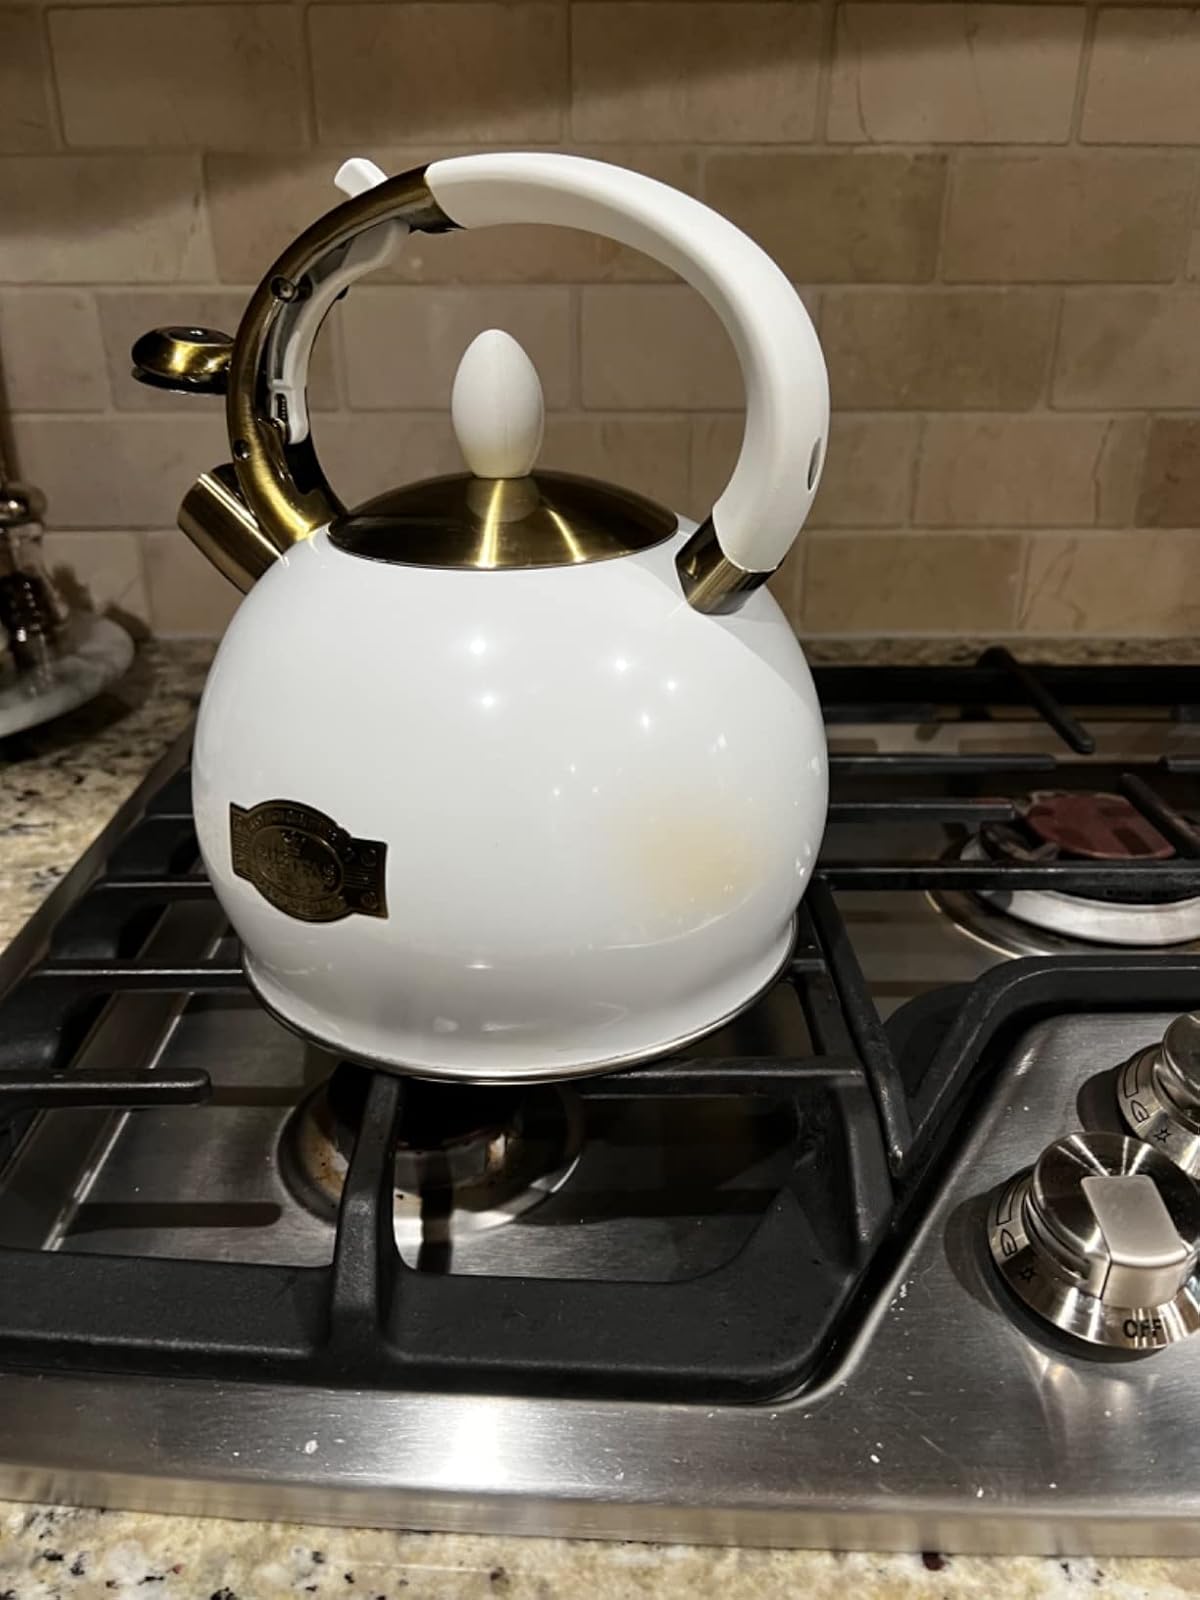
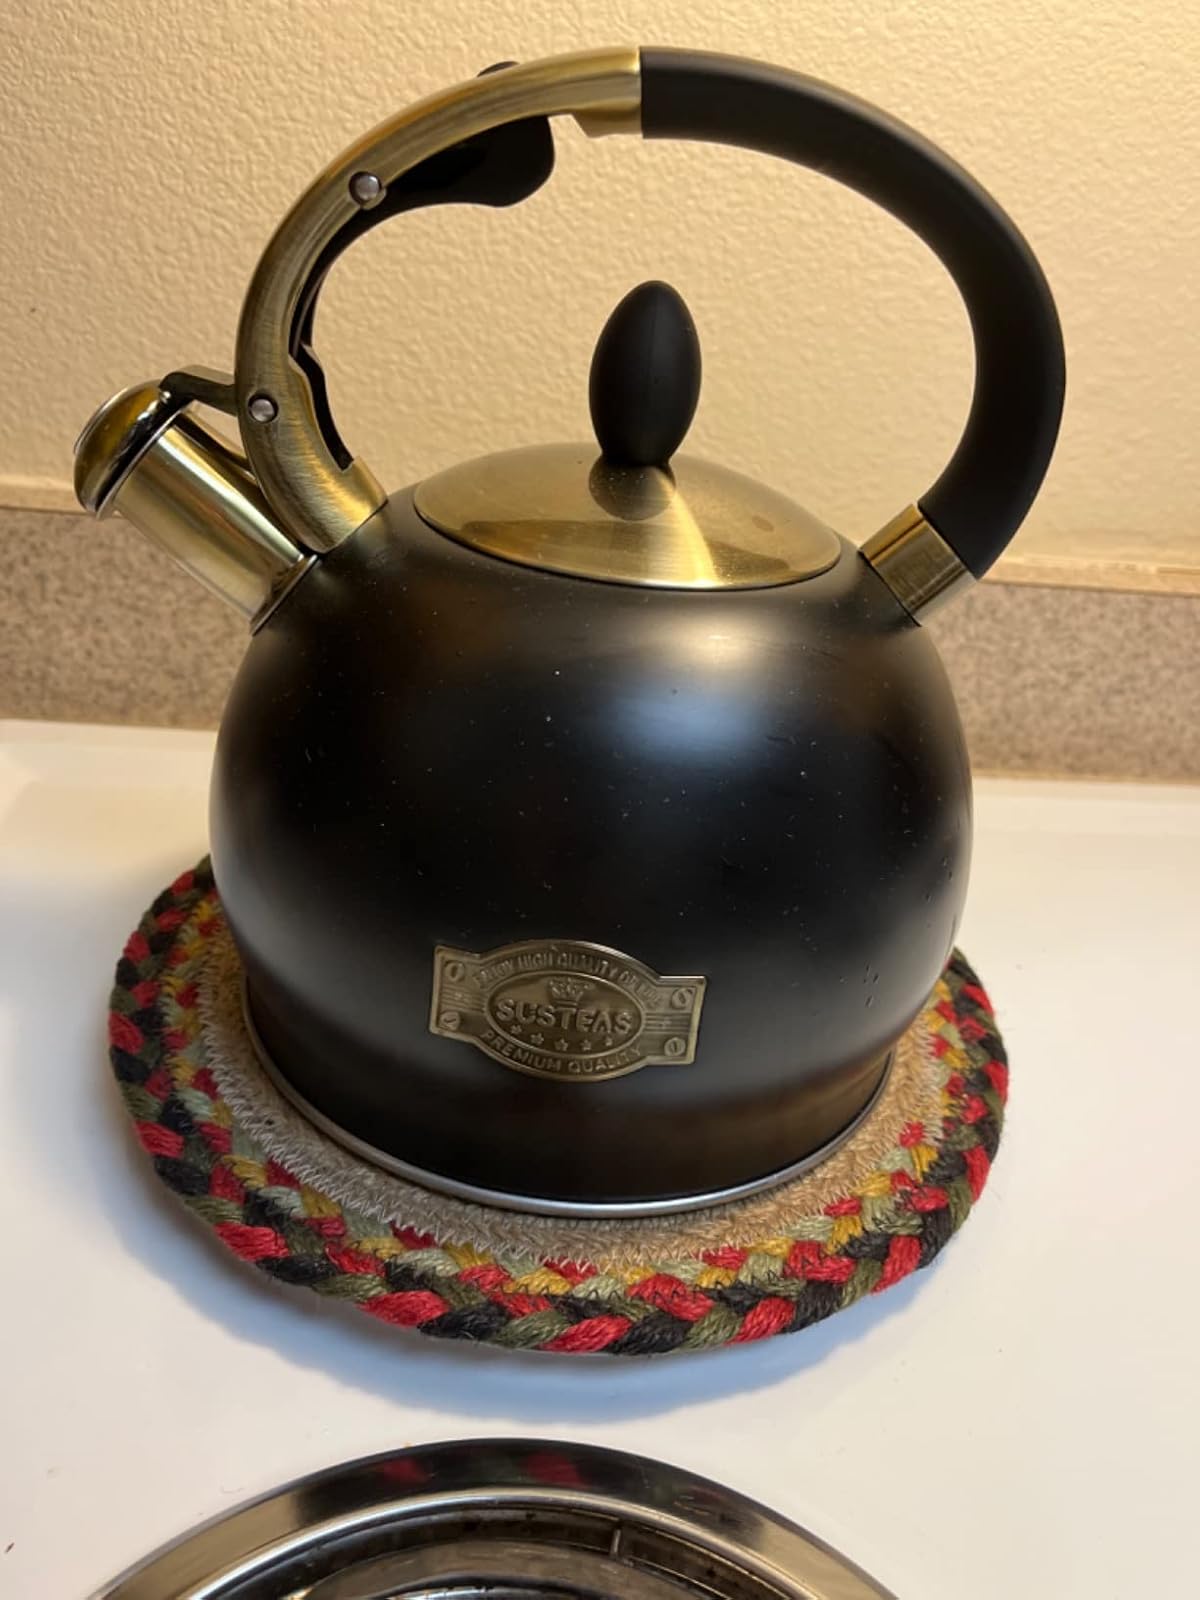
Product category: items_kettle
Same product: no